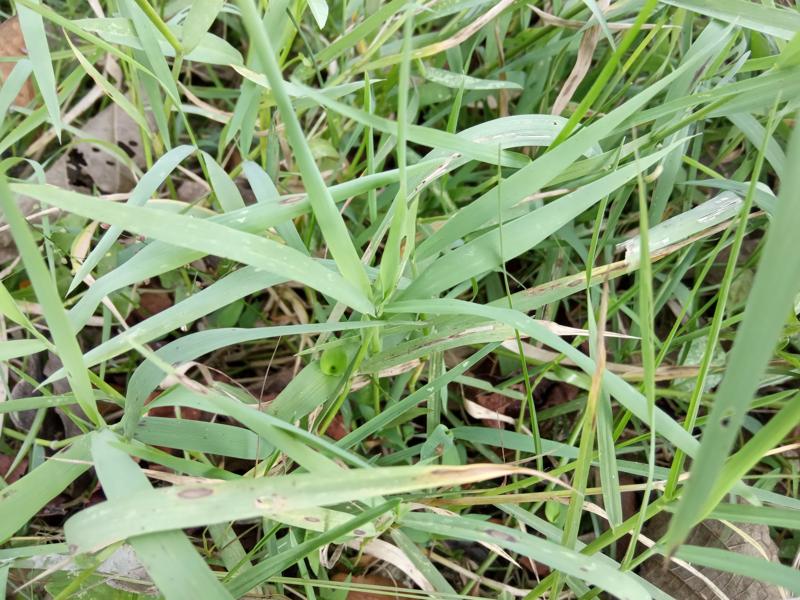
Weed species: Panicum repens